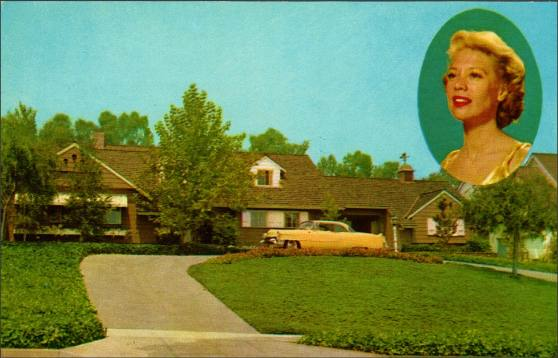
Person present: No